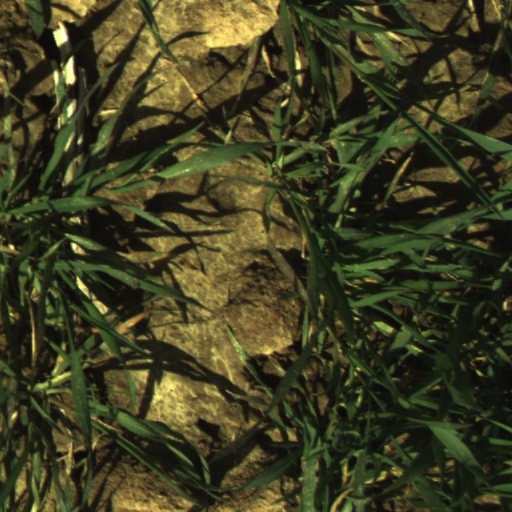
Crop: wheat